One Eyed King

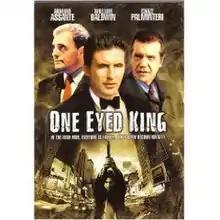
Theatrical Release Poster

One Eyed King is an ensemble crime drama detailing the trials and tribulations of several characters living together in the same Hell's Kitchen neighborhood. Starring Armand Assante, William Baldwin, Jim Breuer, Bruno Kirby, Chazz Palminteri, and Jason Gedrick, the film had its premiere at the 2001 Boston Film Festival.